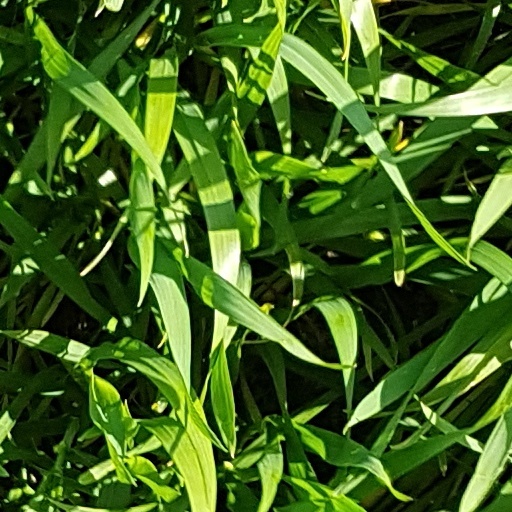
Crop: wheat